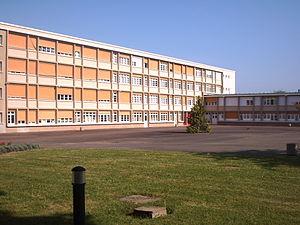
Le lycée Bellevue est un établissement scolaire du Mans, d'enseignement secondaire public. Il doit son nom à celui de la colline mancelle sur laquelle il est construit.